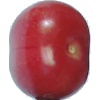
Label: Cherry 2